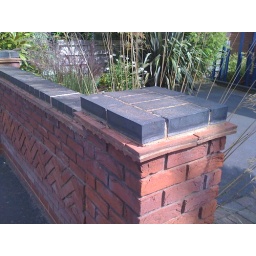
Blue brick topped wall to the front of a house in Dorridge